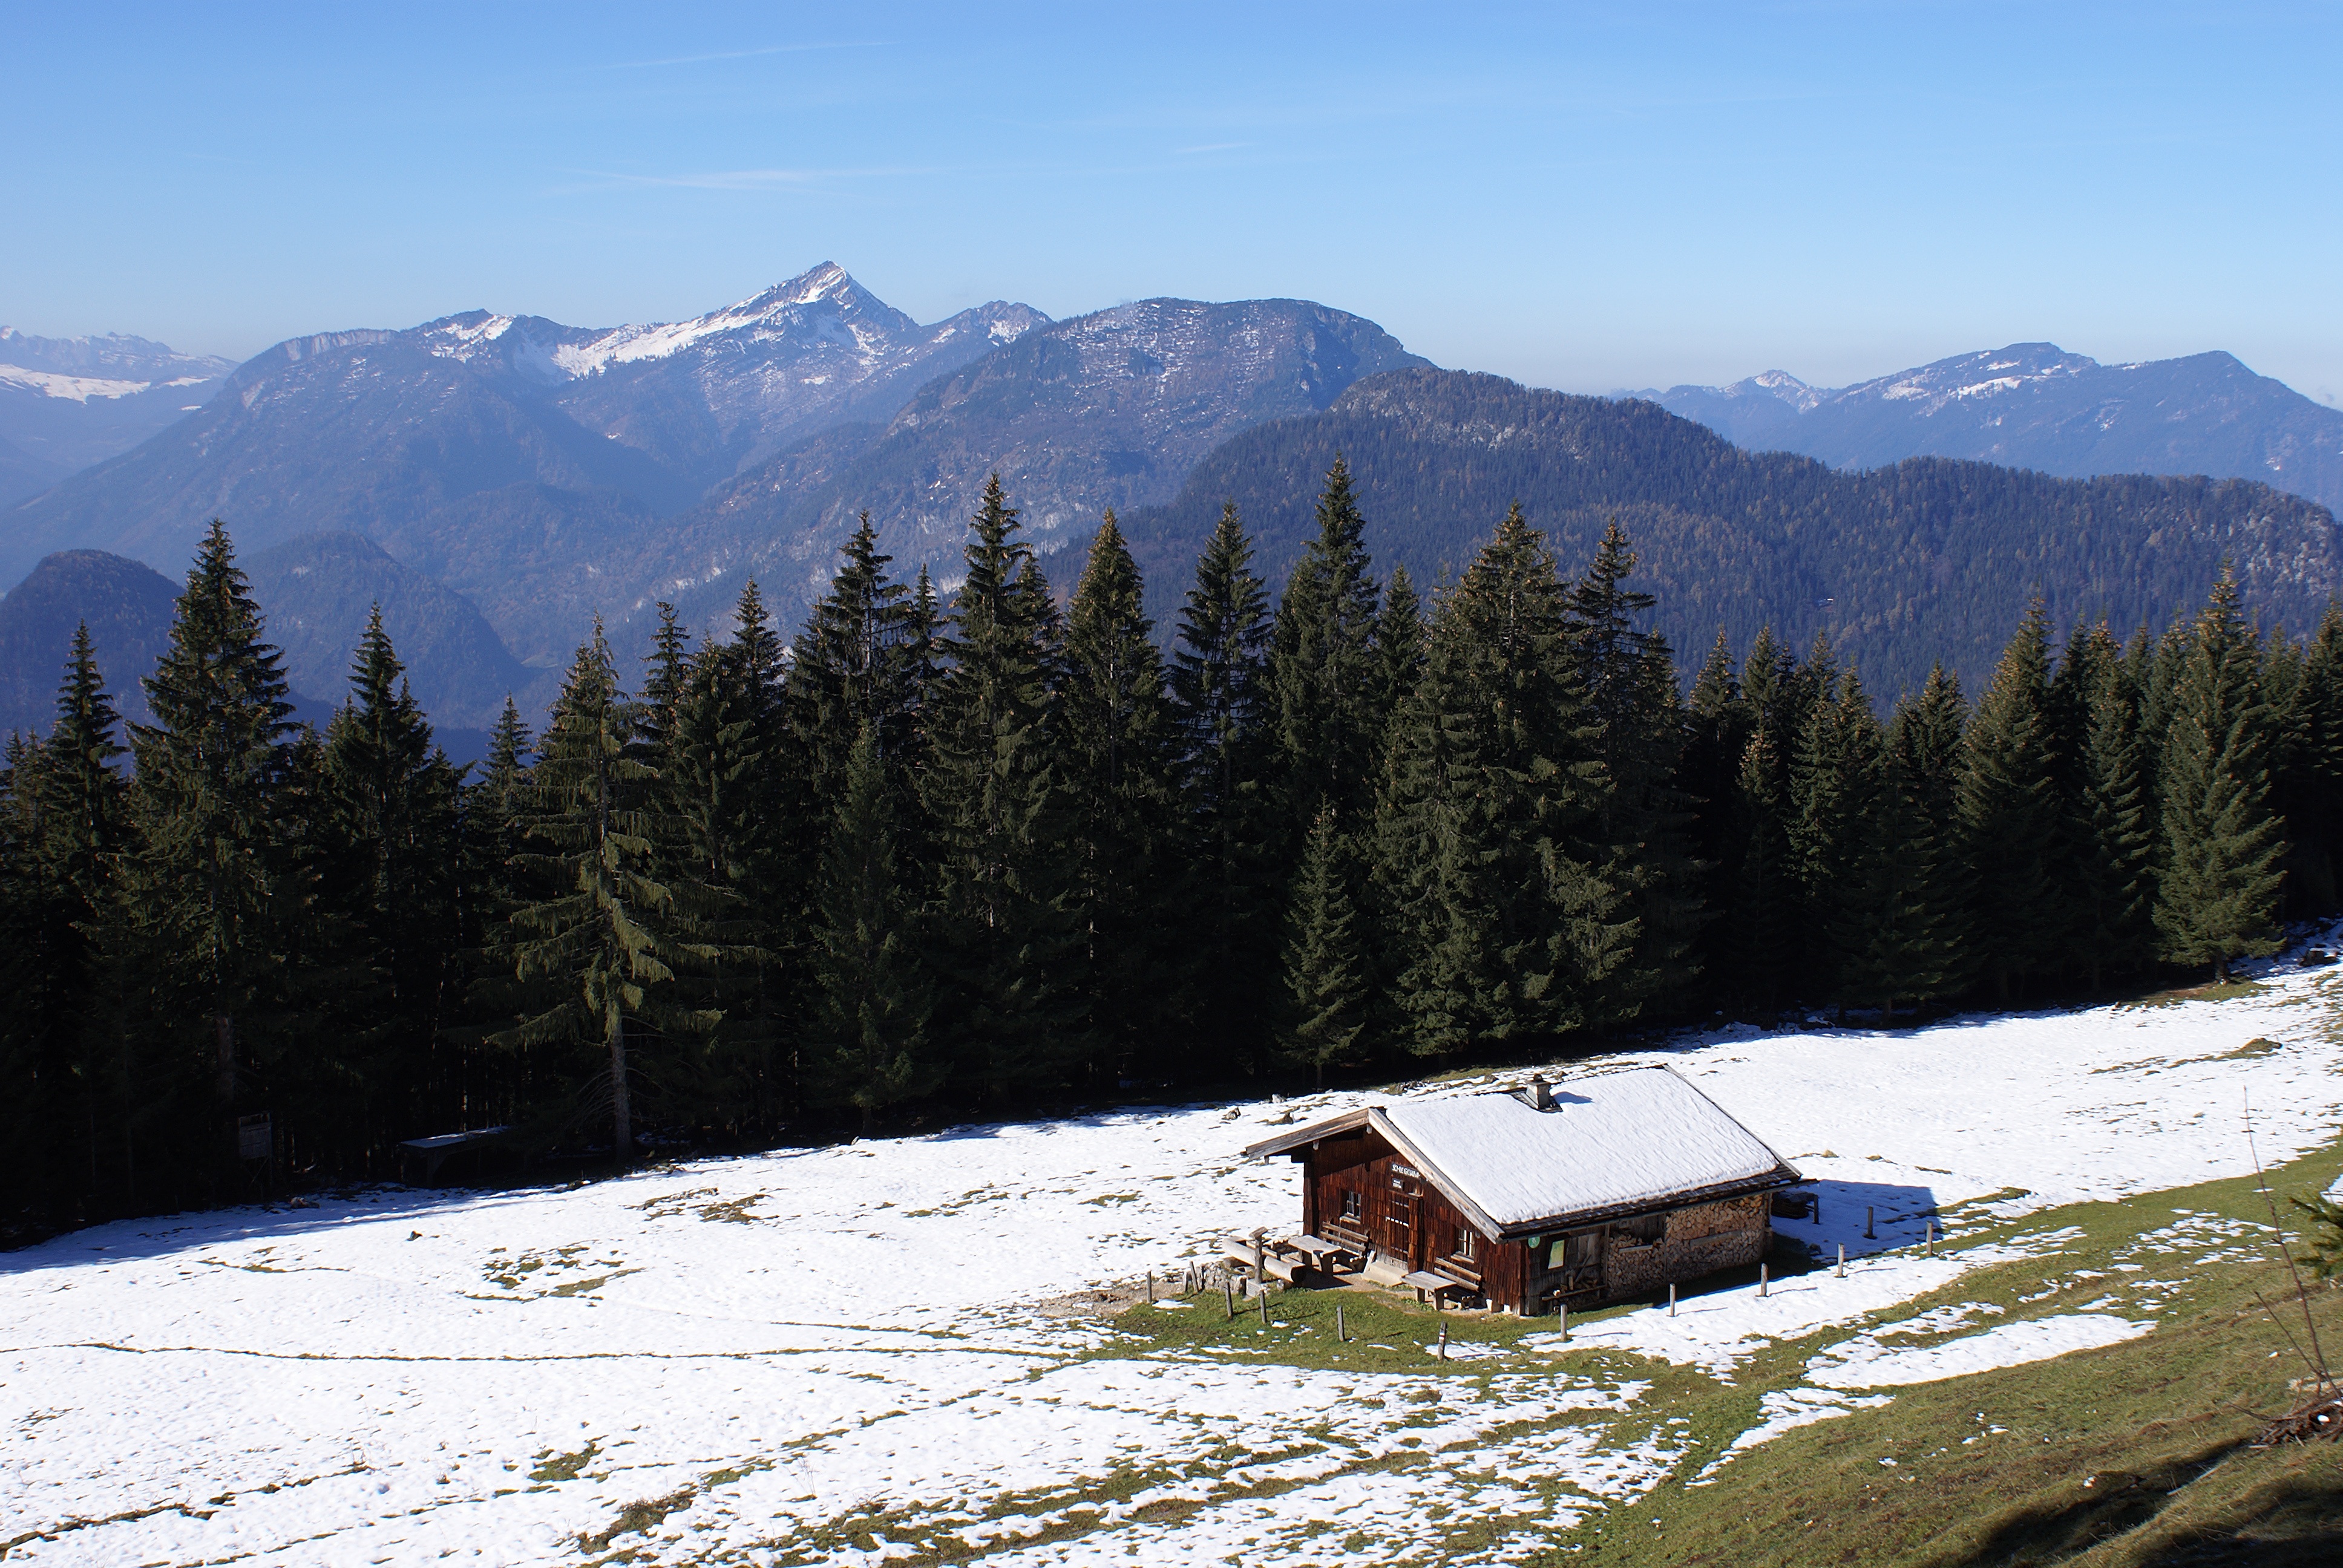
forest, wilderness, walking, mountain, snow, winter, hiking, adventure, mountain range, recreation, weather, alpine, season, ridge, summit, sports, mountains, alps, backpacking, plateau, fell, landform, mountain hut, mountain pass, outdoor recreation, geographical feature, mountainous landforms, predigtstuhl